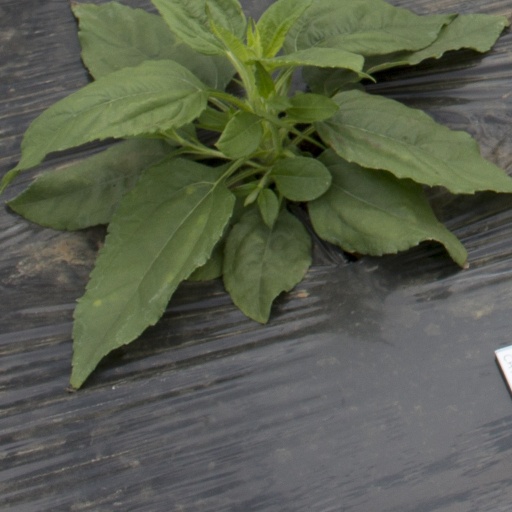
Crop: Jerusalem artichoke